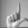
ASL letter: L